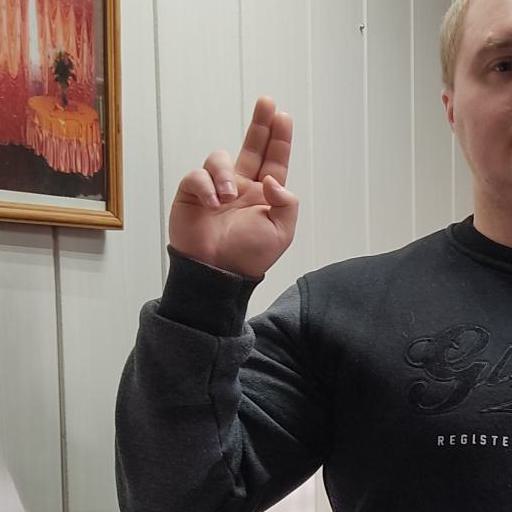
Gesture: two_up